The Ultimate Accessory

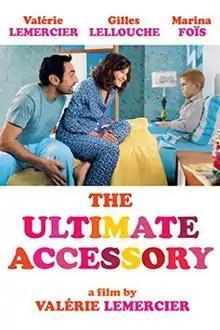
Film poster

The Ultimate Accessory is a 2013 French comedy film directed by Valérie Lemercier.